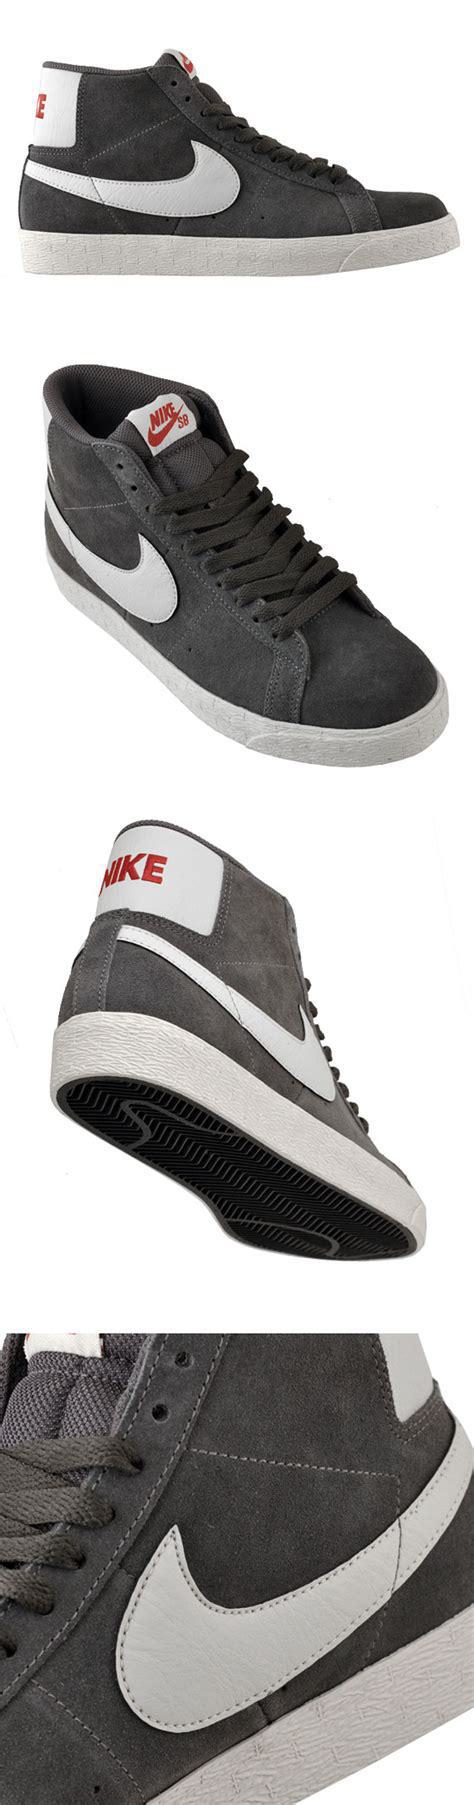
Brand: Nike
Model: Blazer SB